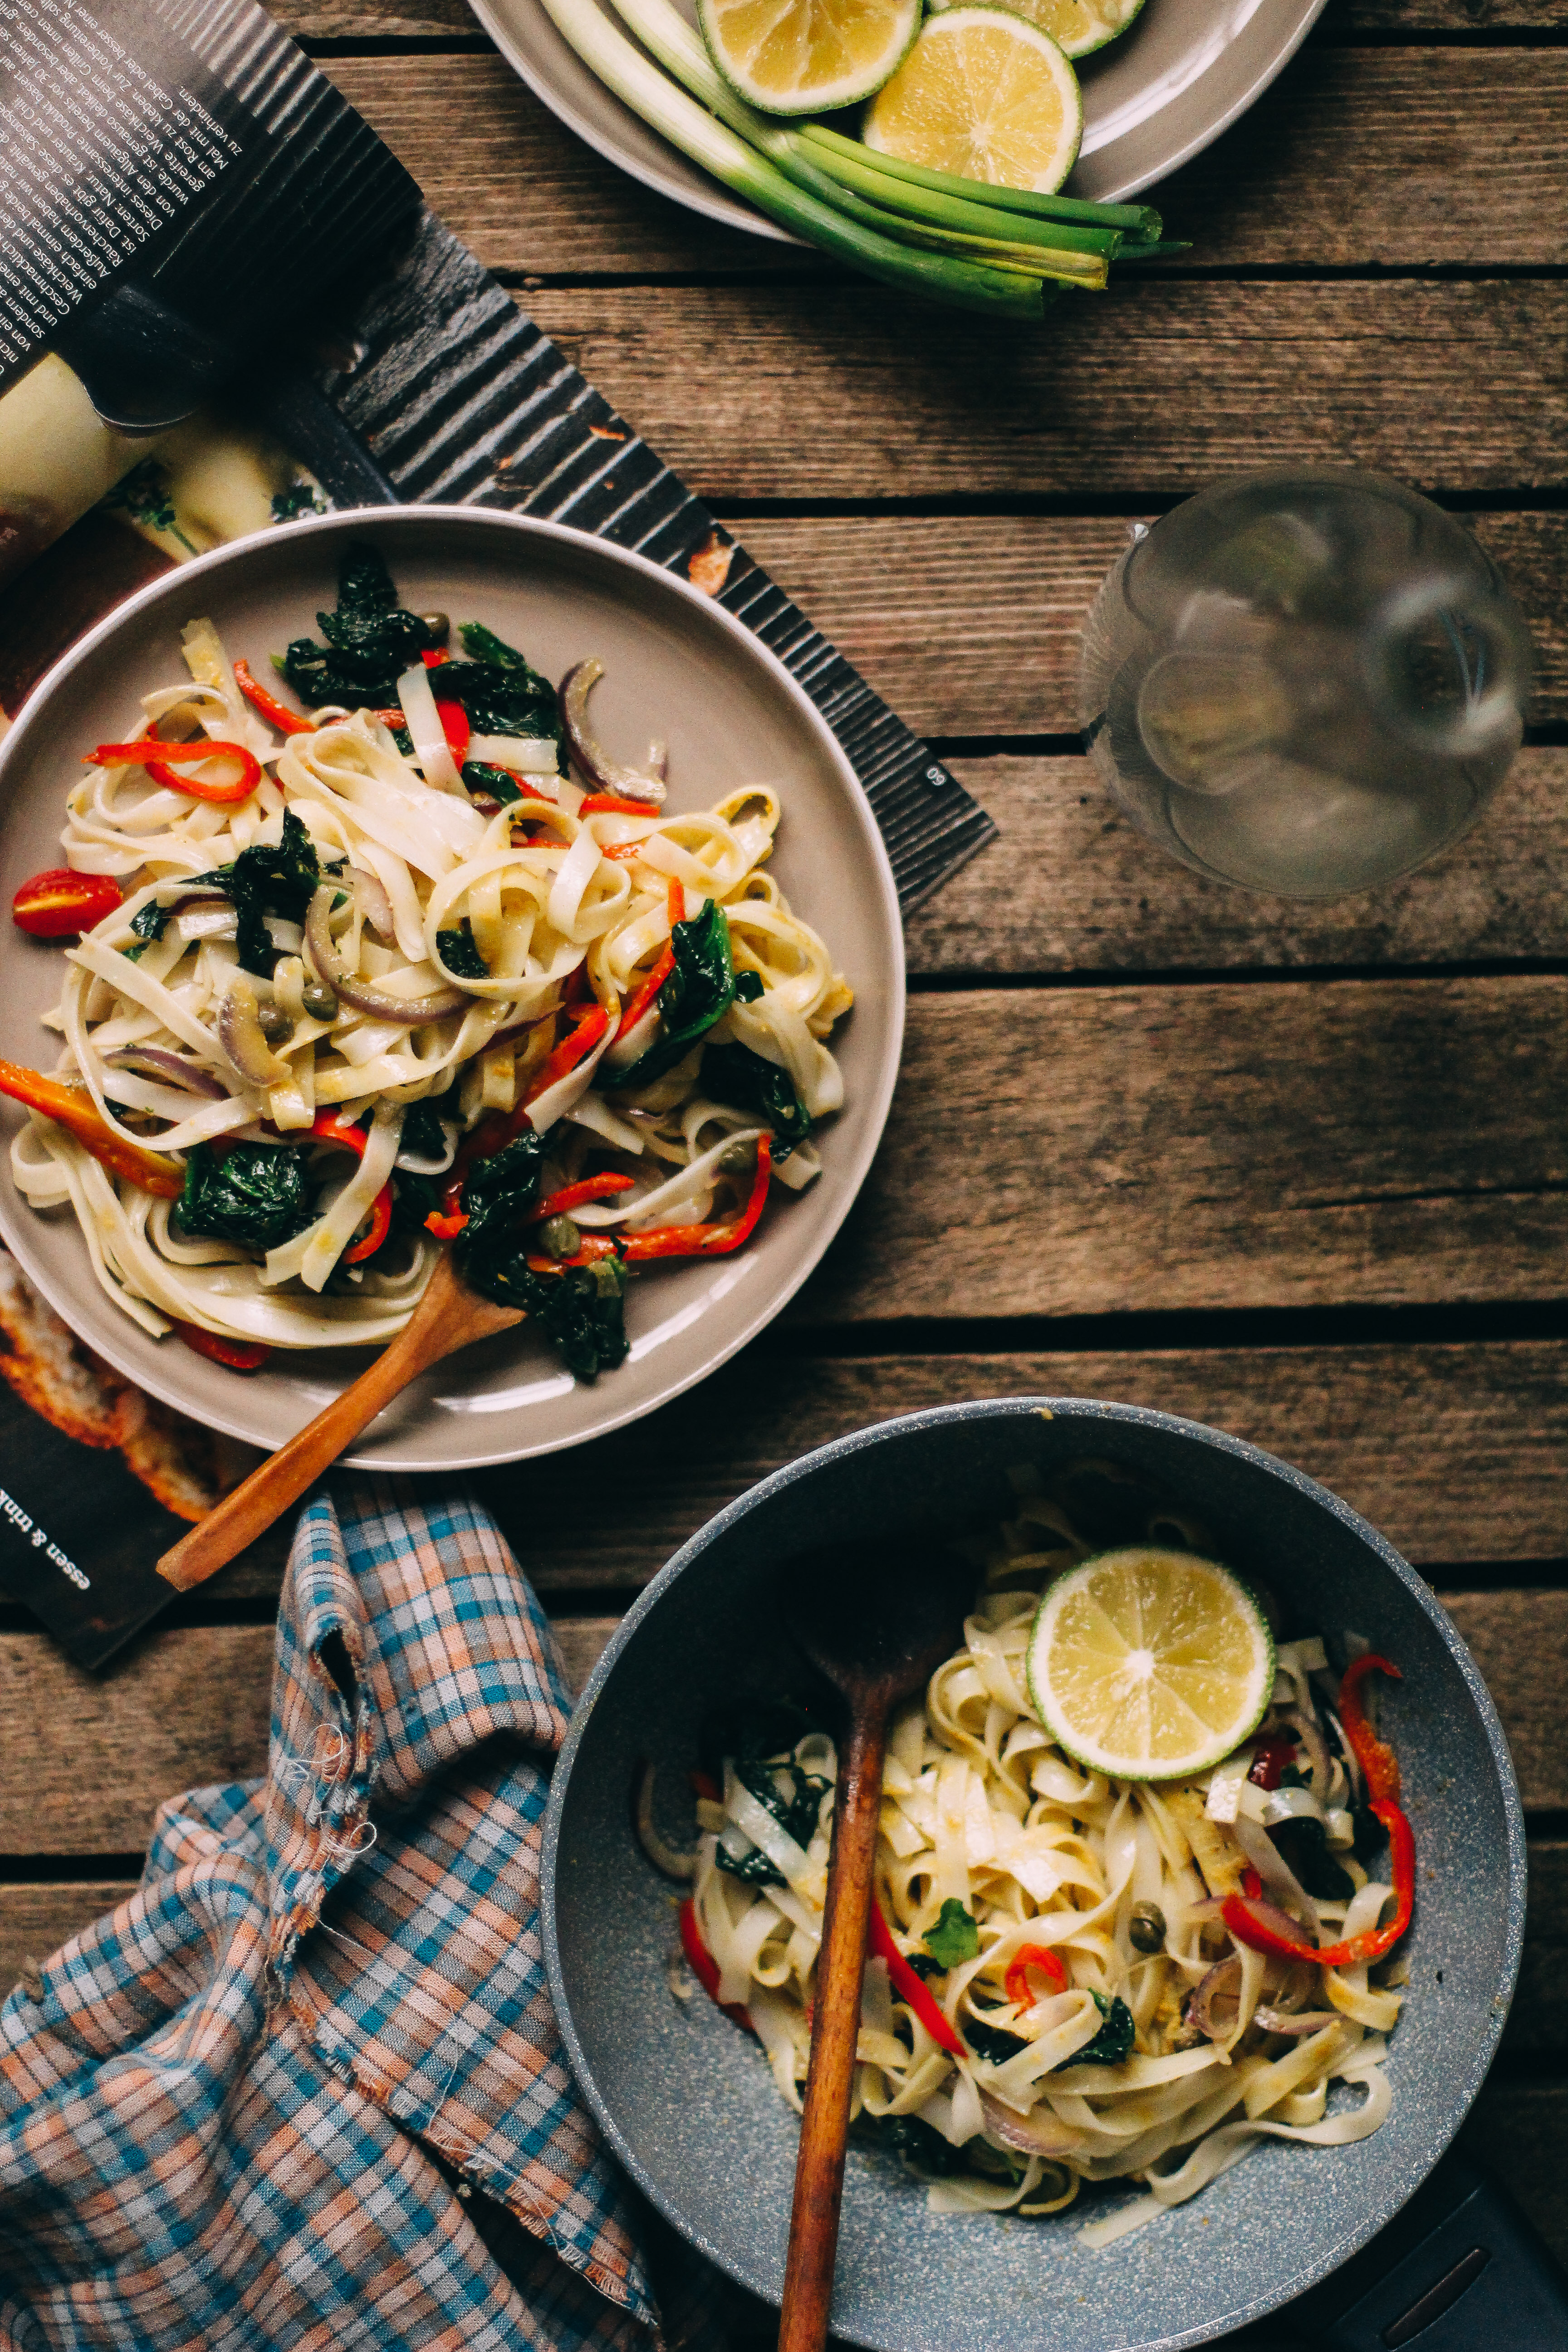
dish, food, cuisine, ingredient, spaghetti aglio e olio, spaghetti, produce, recipe, capellini, pad thai, italian food, spaghetti alle vongole, meal, thai food, vegetarian food, chinese food, noodle, soba, carbonara, linguine, clam sauce, lo mein, shirataki noodles, pasta, bigoli, vegetable, spaghetti alla puttanesca, supper, stir frying, seafood, Drunken noodles